Occupied

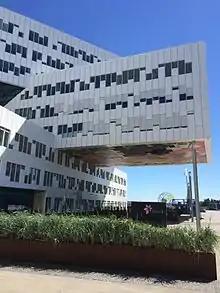
The offices of energy company Statoil served as the fictional office of the Prime Minister

Jo Nesbø wrote the first episodes in 2008, and the series, planned to be produced for Norwegian Broadcasting Corporation (NRK), received a million production grant from the Norwegian Film Institute in April 2013. After four years of planning, disagreements over the progress led NRK to withdraw from the project; TV2 took over in October 2013.